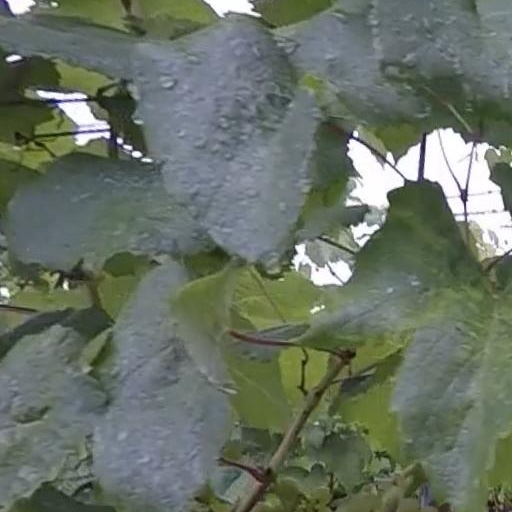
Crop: grape